Arctic Environmental Protection Strategy

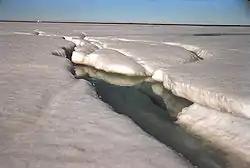
Arctic landscape

The Arctic Environmental Protection Strategy (AEPS) (sometimes referred to as the Finnish Initiative or Rovaniemi Process) is a multilateral, non-binding agreement among Arctic states on environmental protection in the Arctic. Discussions began in 1989, with the AEPS adopted in June 1991 by Canada, Denmark, Finland, Iceland, Norway, Sweden, the Soviet Union, and the United States. The AEPS deals with monitoring, assessment, protection, emergency preparedness/response, and conservation of the Arctic zone. It has been called a major political accomplishment of the post–Cold War era.